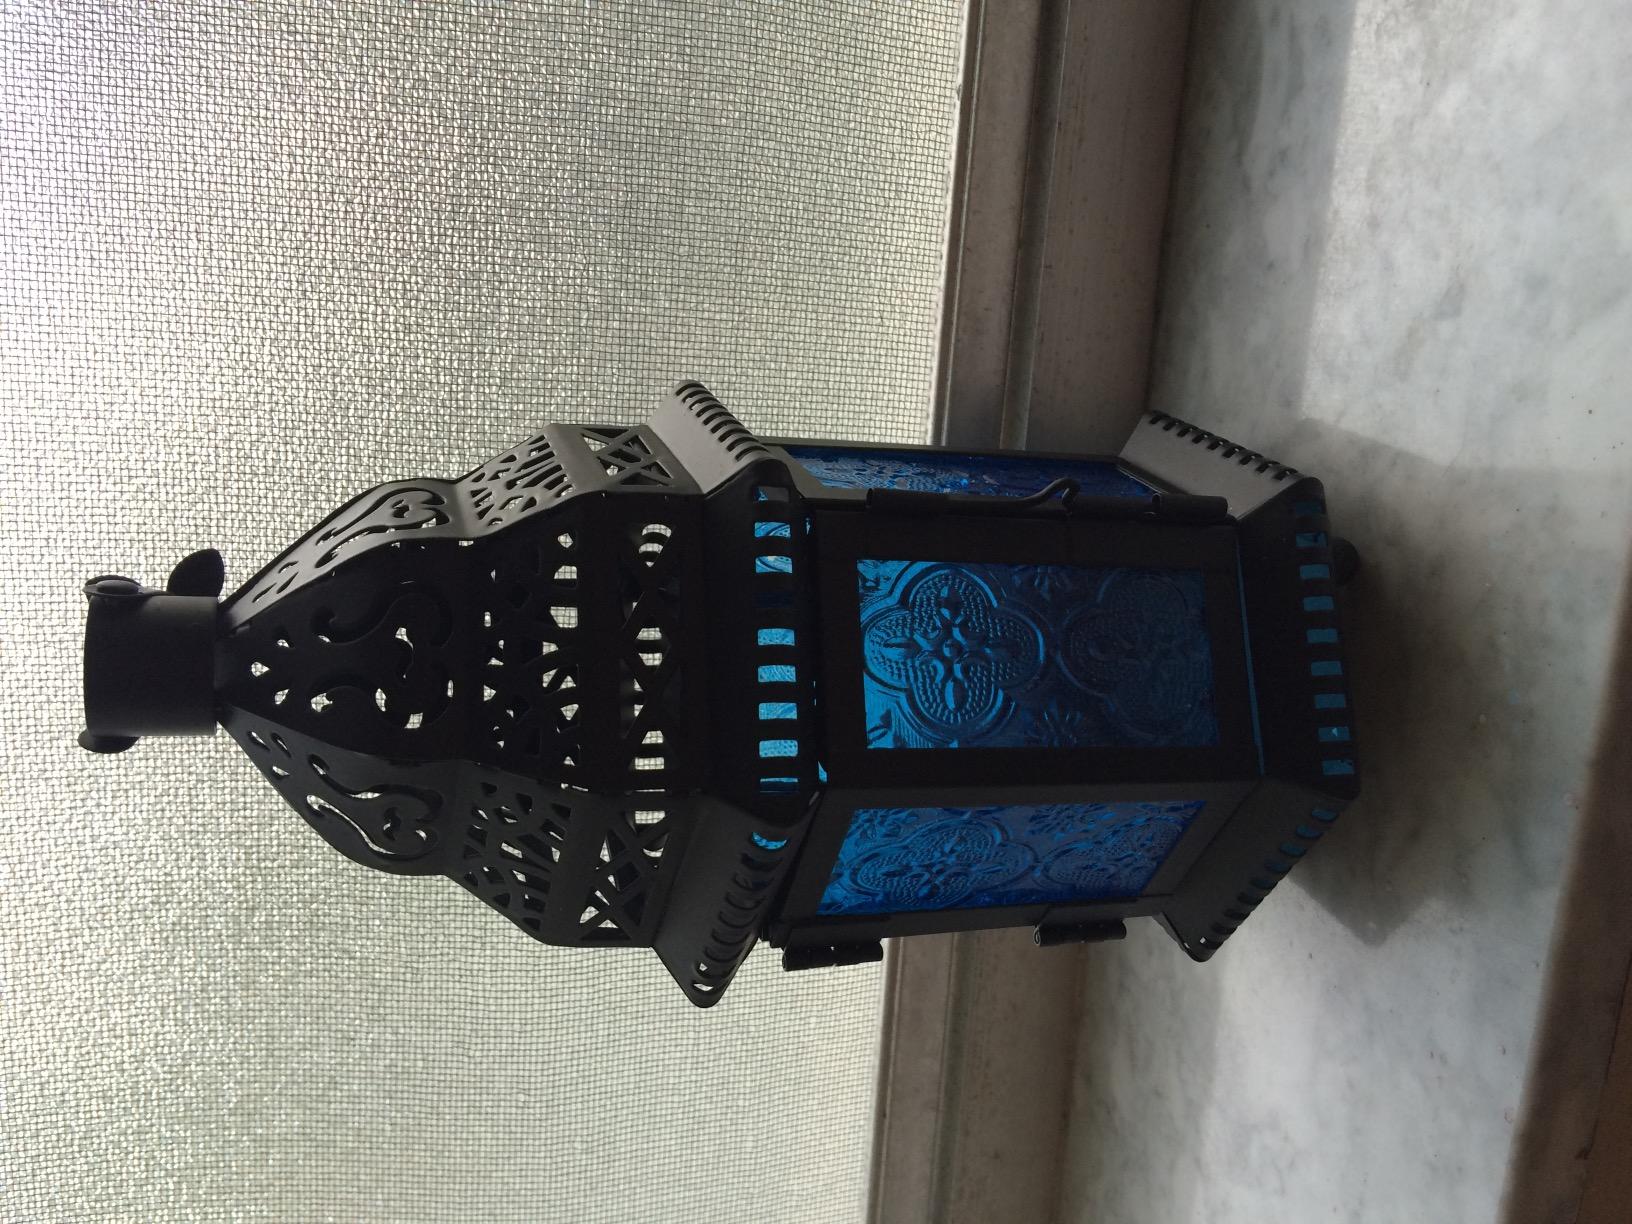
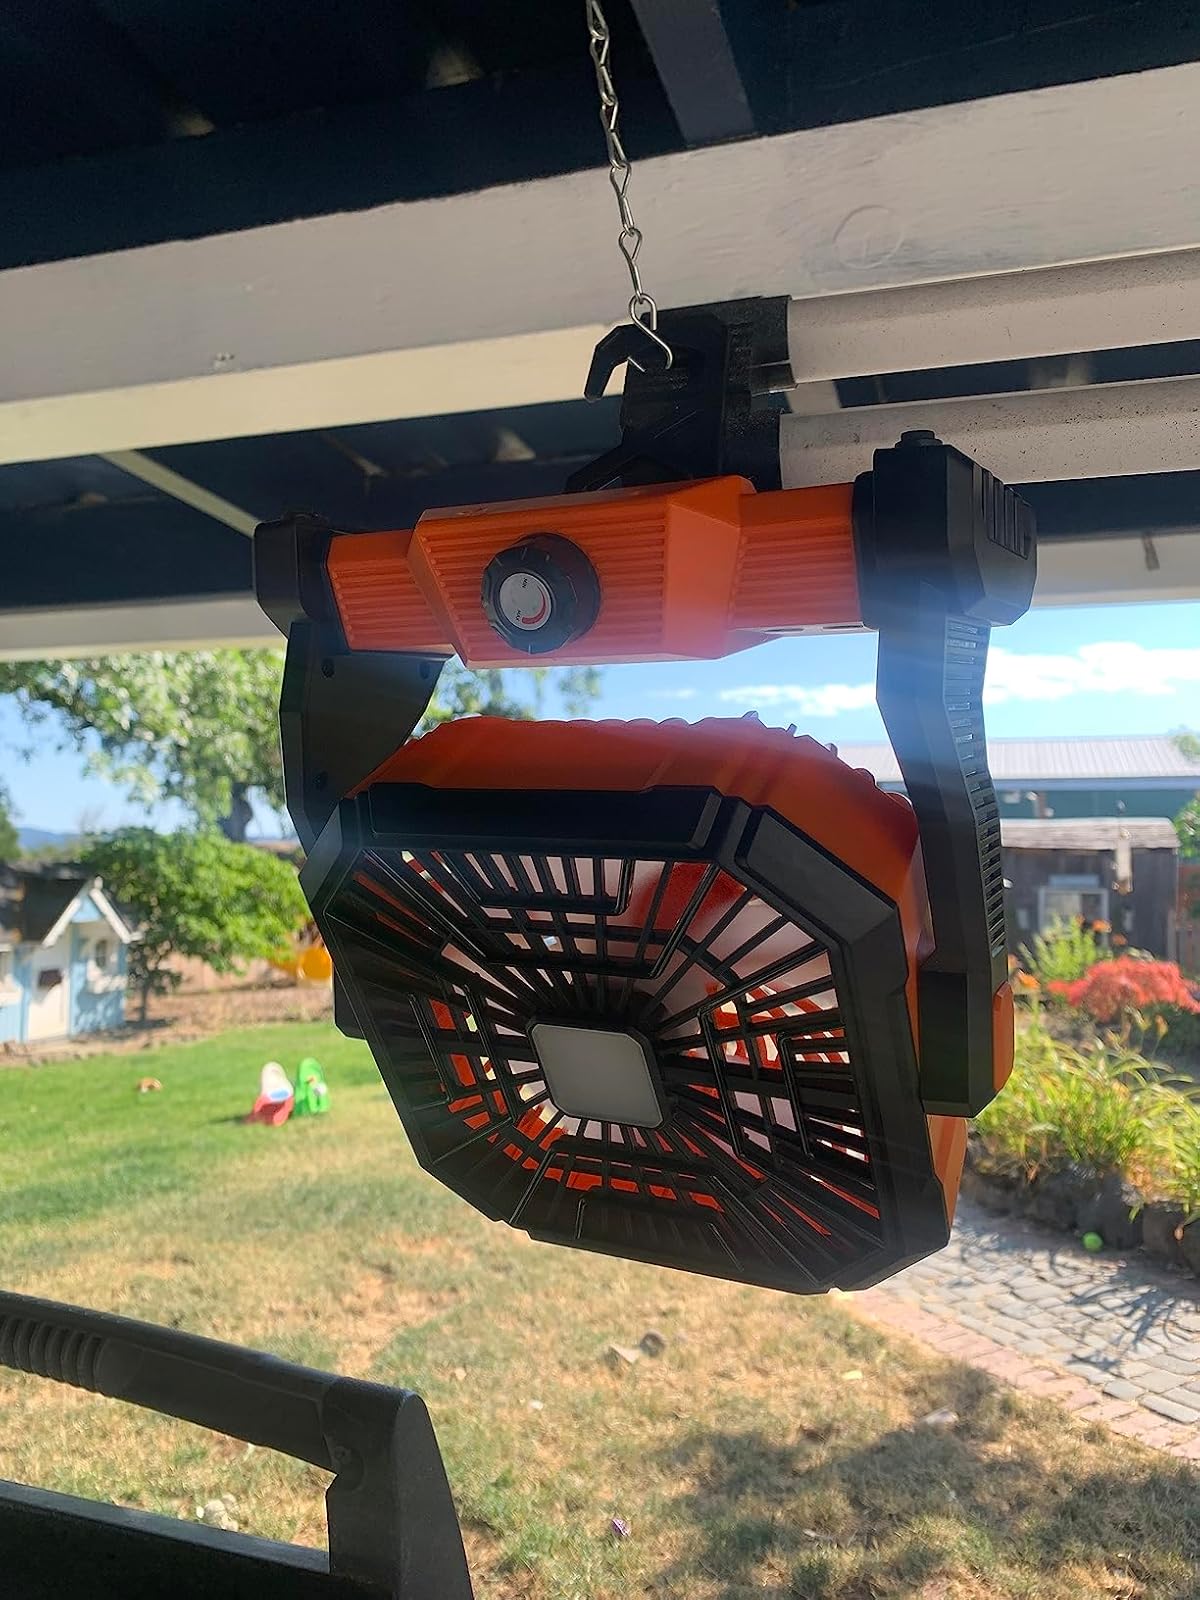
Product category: lantern
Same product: no